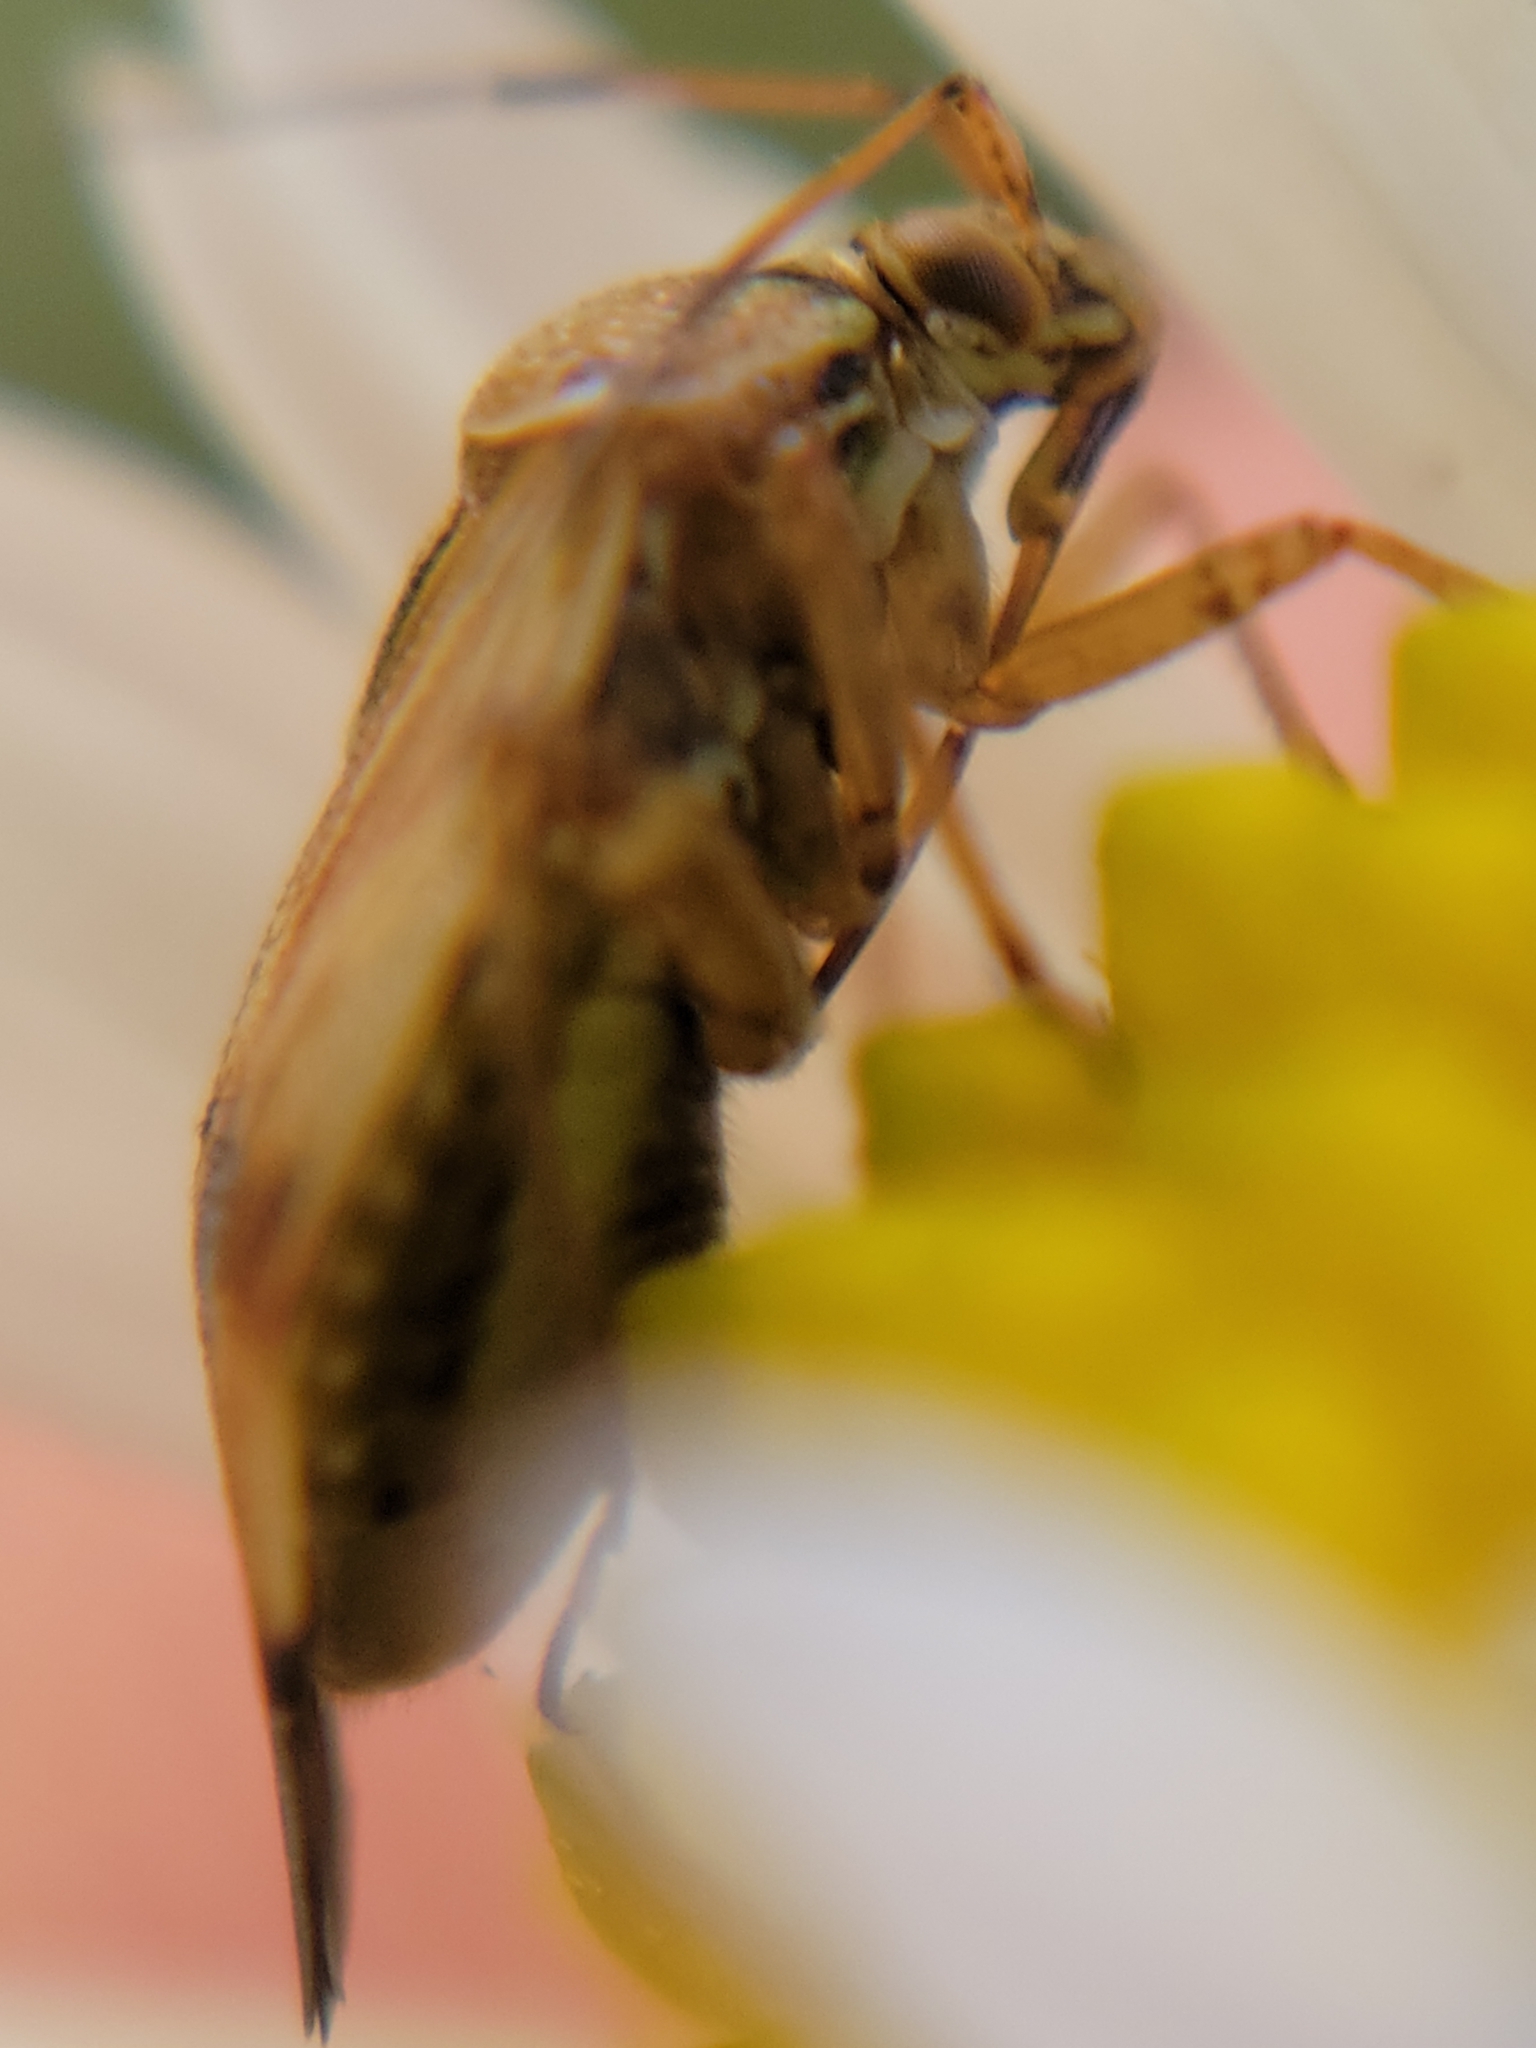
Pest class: lygus_bug